Airlie Conference Center

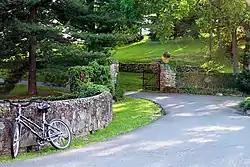
Entrance to the Airlie Conference Center

During the 1980s a film company named Airlie Productions operated at the center. The company produced over 250 documentaries and won three Emmy's.